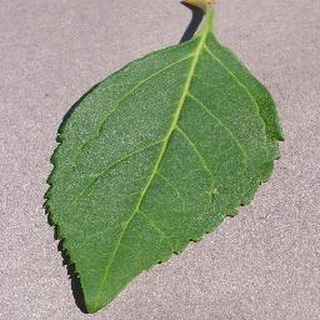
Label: healthy_cherry